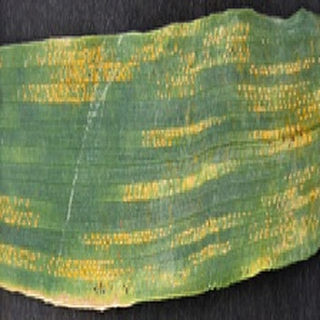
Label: wheat_yellow_rust